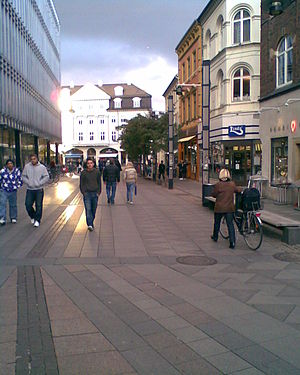
Immervad
Immervad
Immervad, Århus
Immervad er navnet på en gade i Aarhus, der strækker sig syd for Lille Torv ned til det østligste vadested over Århus Å, hvor der i dag er en bro, Frederiksbroen. Den dannede sammen med åhavnen ude ved kysten det trafikmæssige grundlag for den ældste bydannelse.